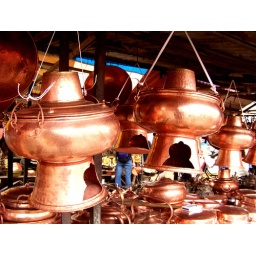
Hot pots in the market